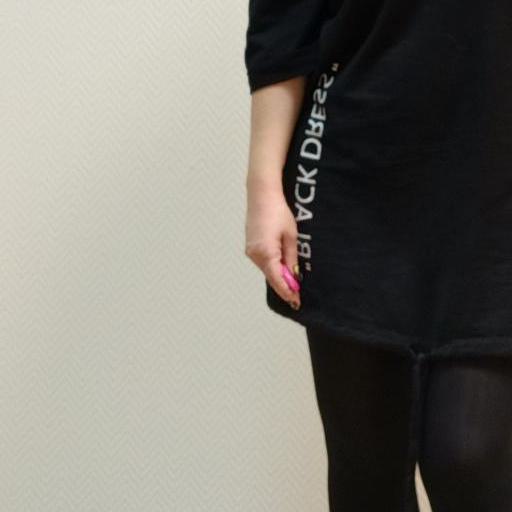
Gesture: no_gesture